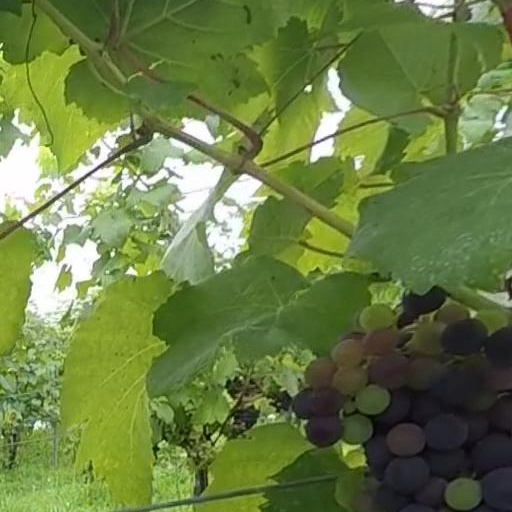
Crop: grape